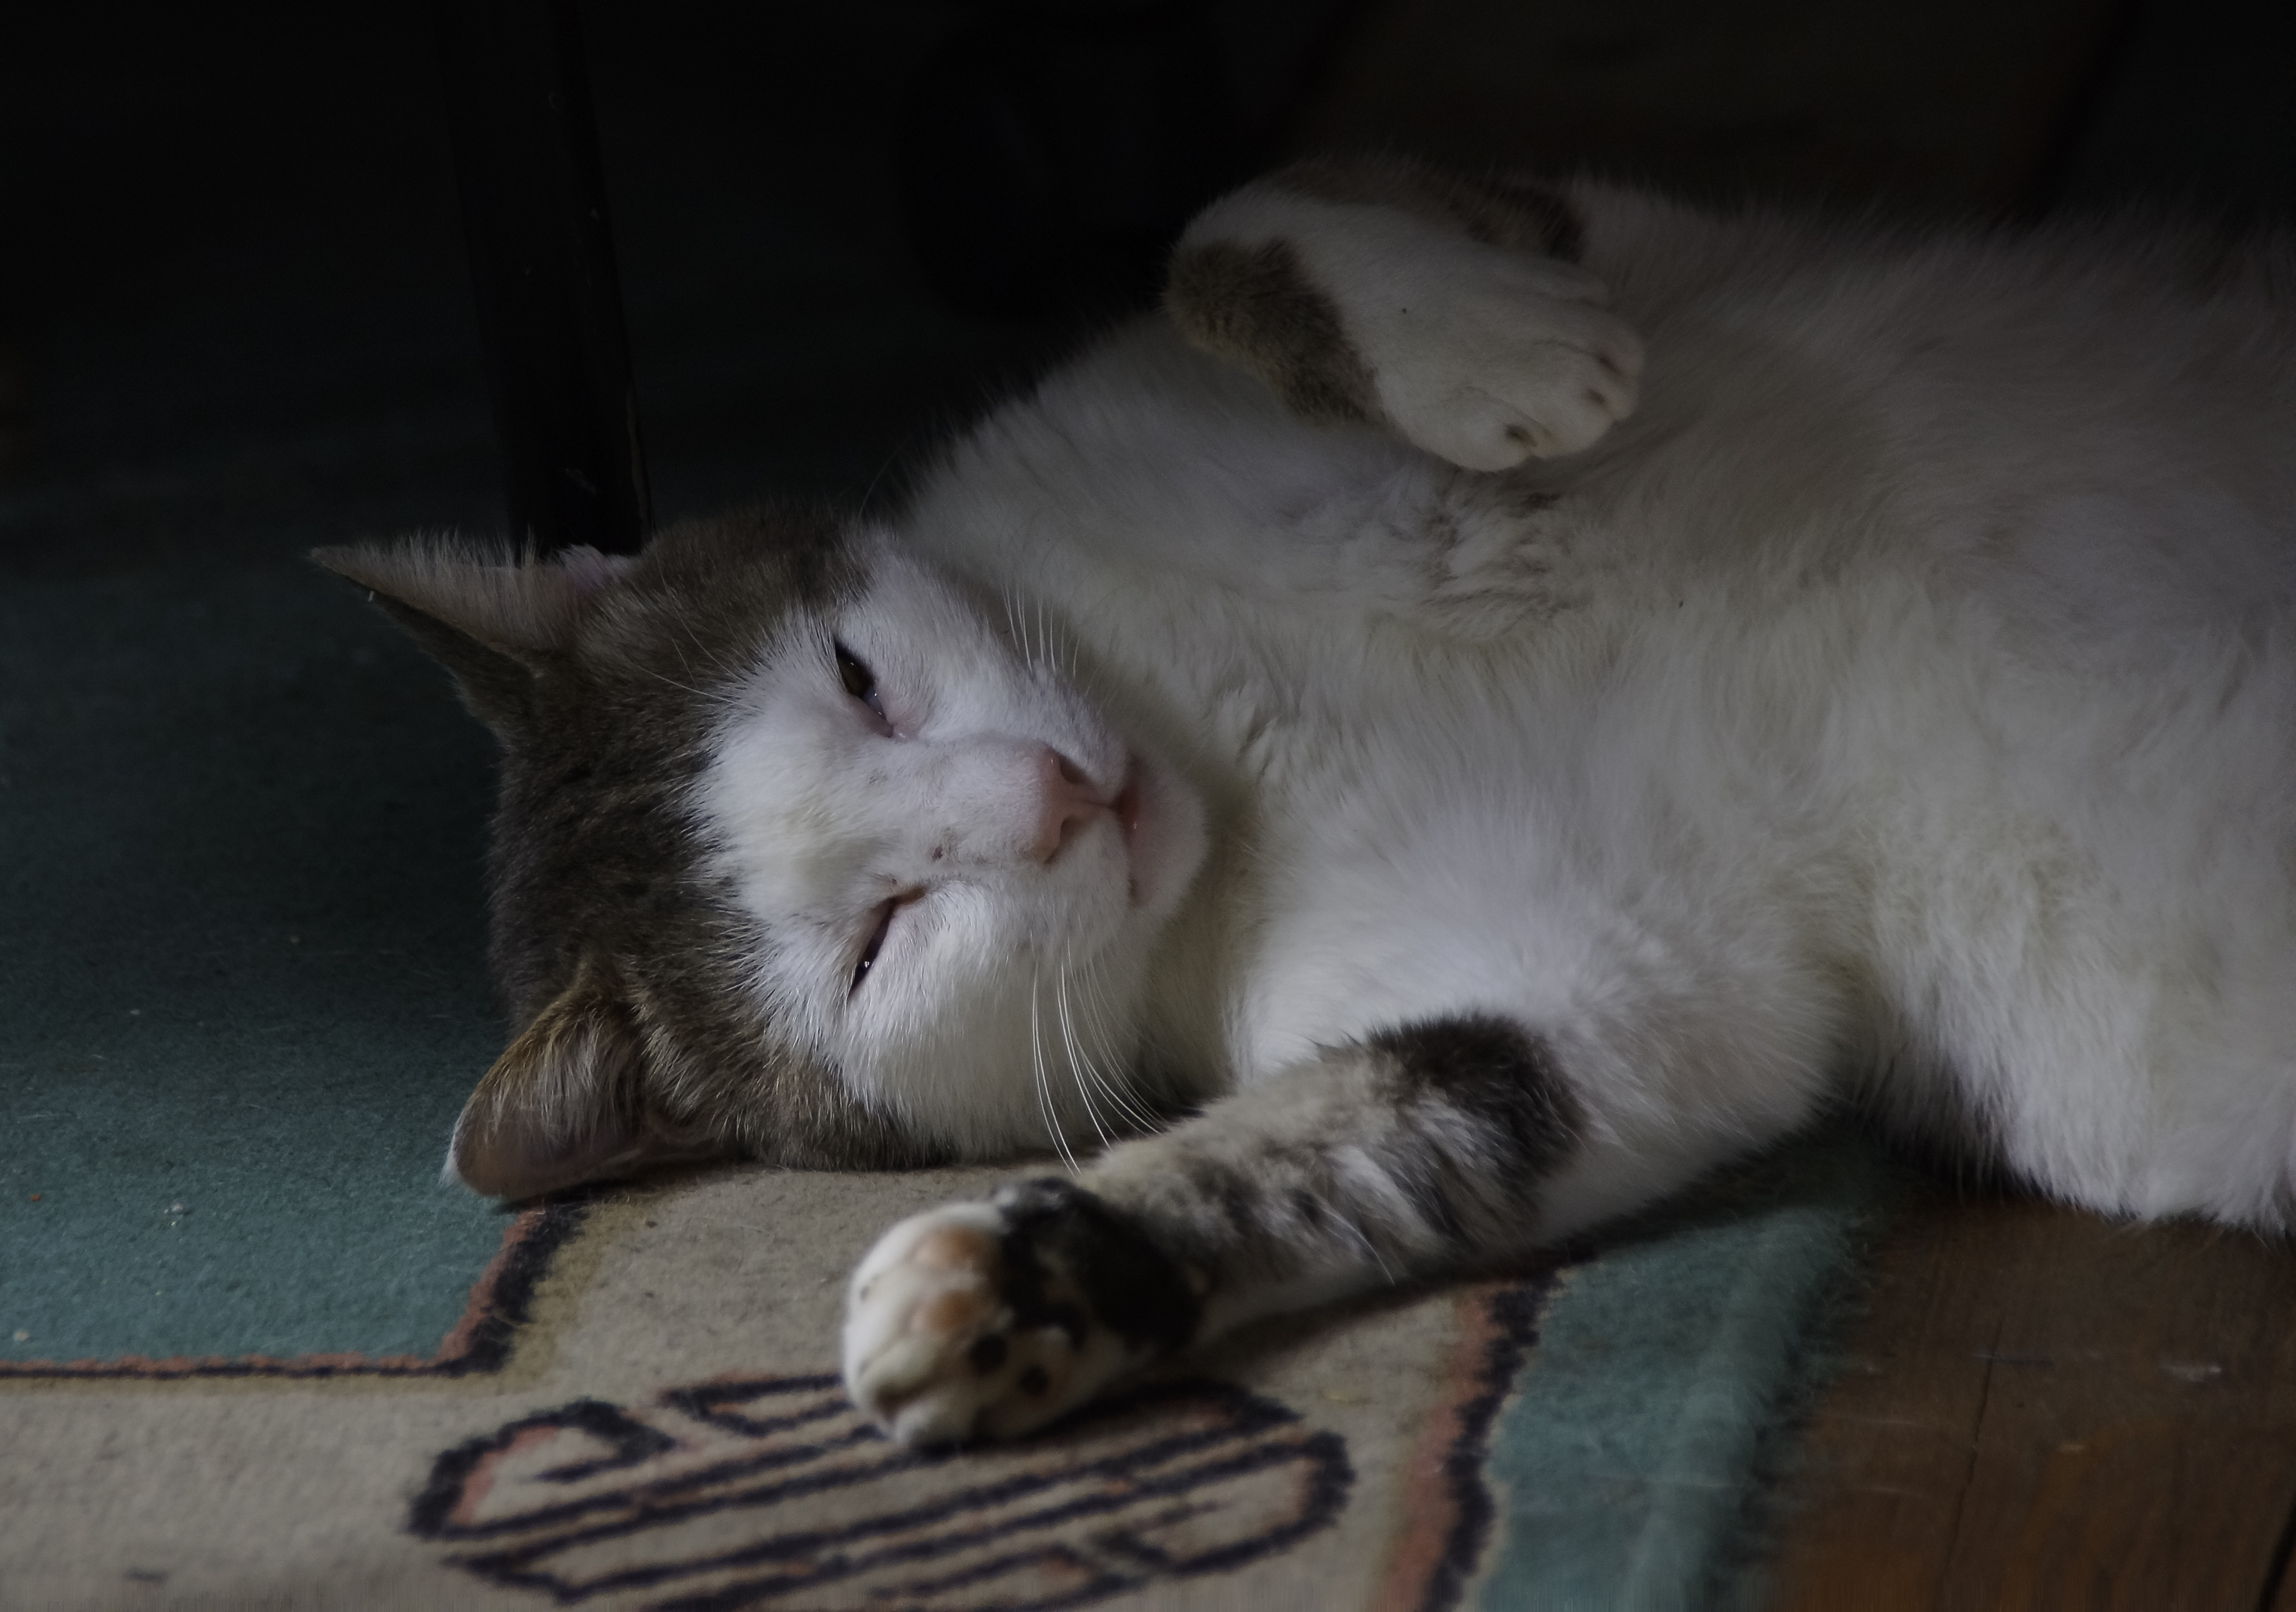
photo, kitten, cat, mammal, cats, nose, whiskers, animals, vertebrate, gatos, a77, g, ggl1, gaby1, xovesphoto, animales, sonya77, 18250, tamron18250mm, gphoto, gabrielcoru a, small to medium sized cats, cat like mammal